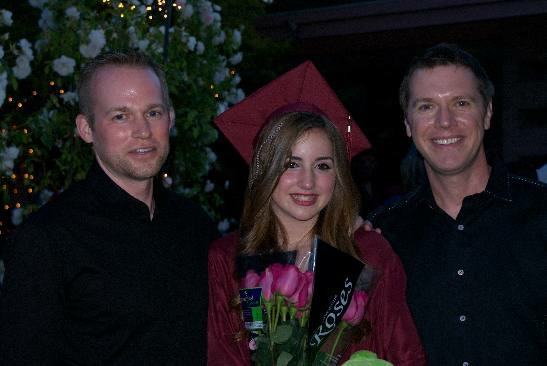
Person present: Yes